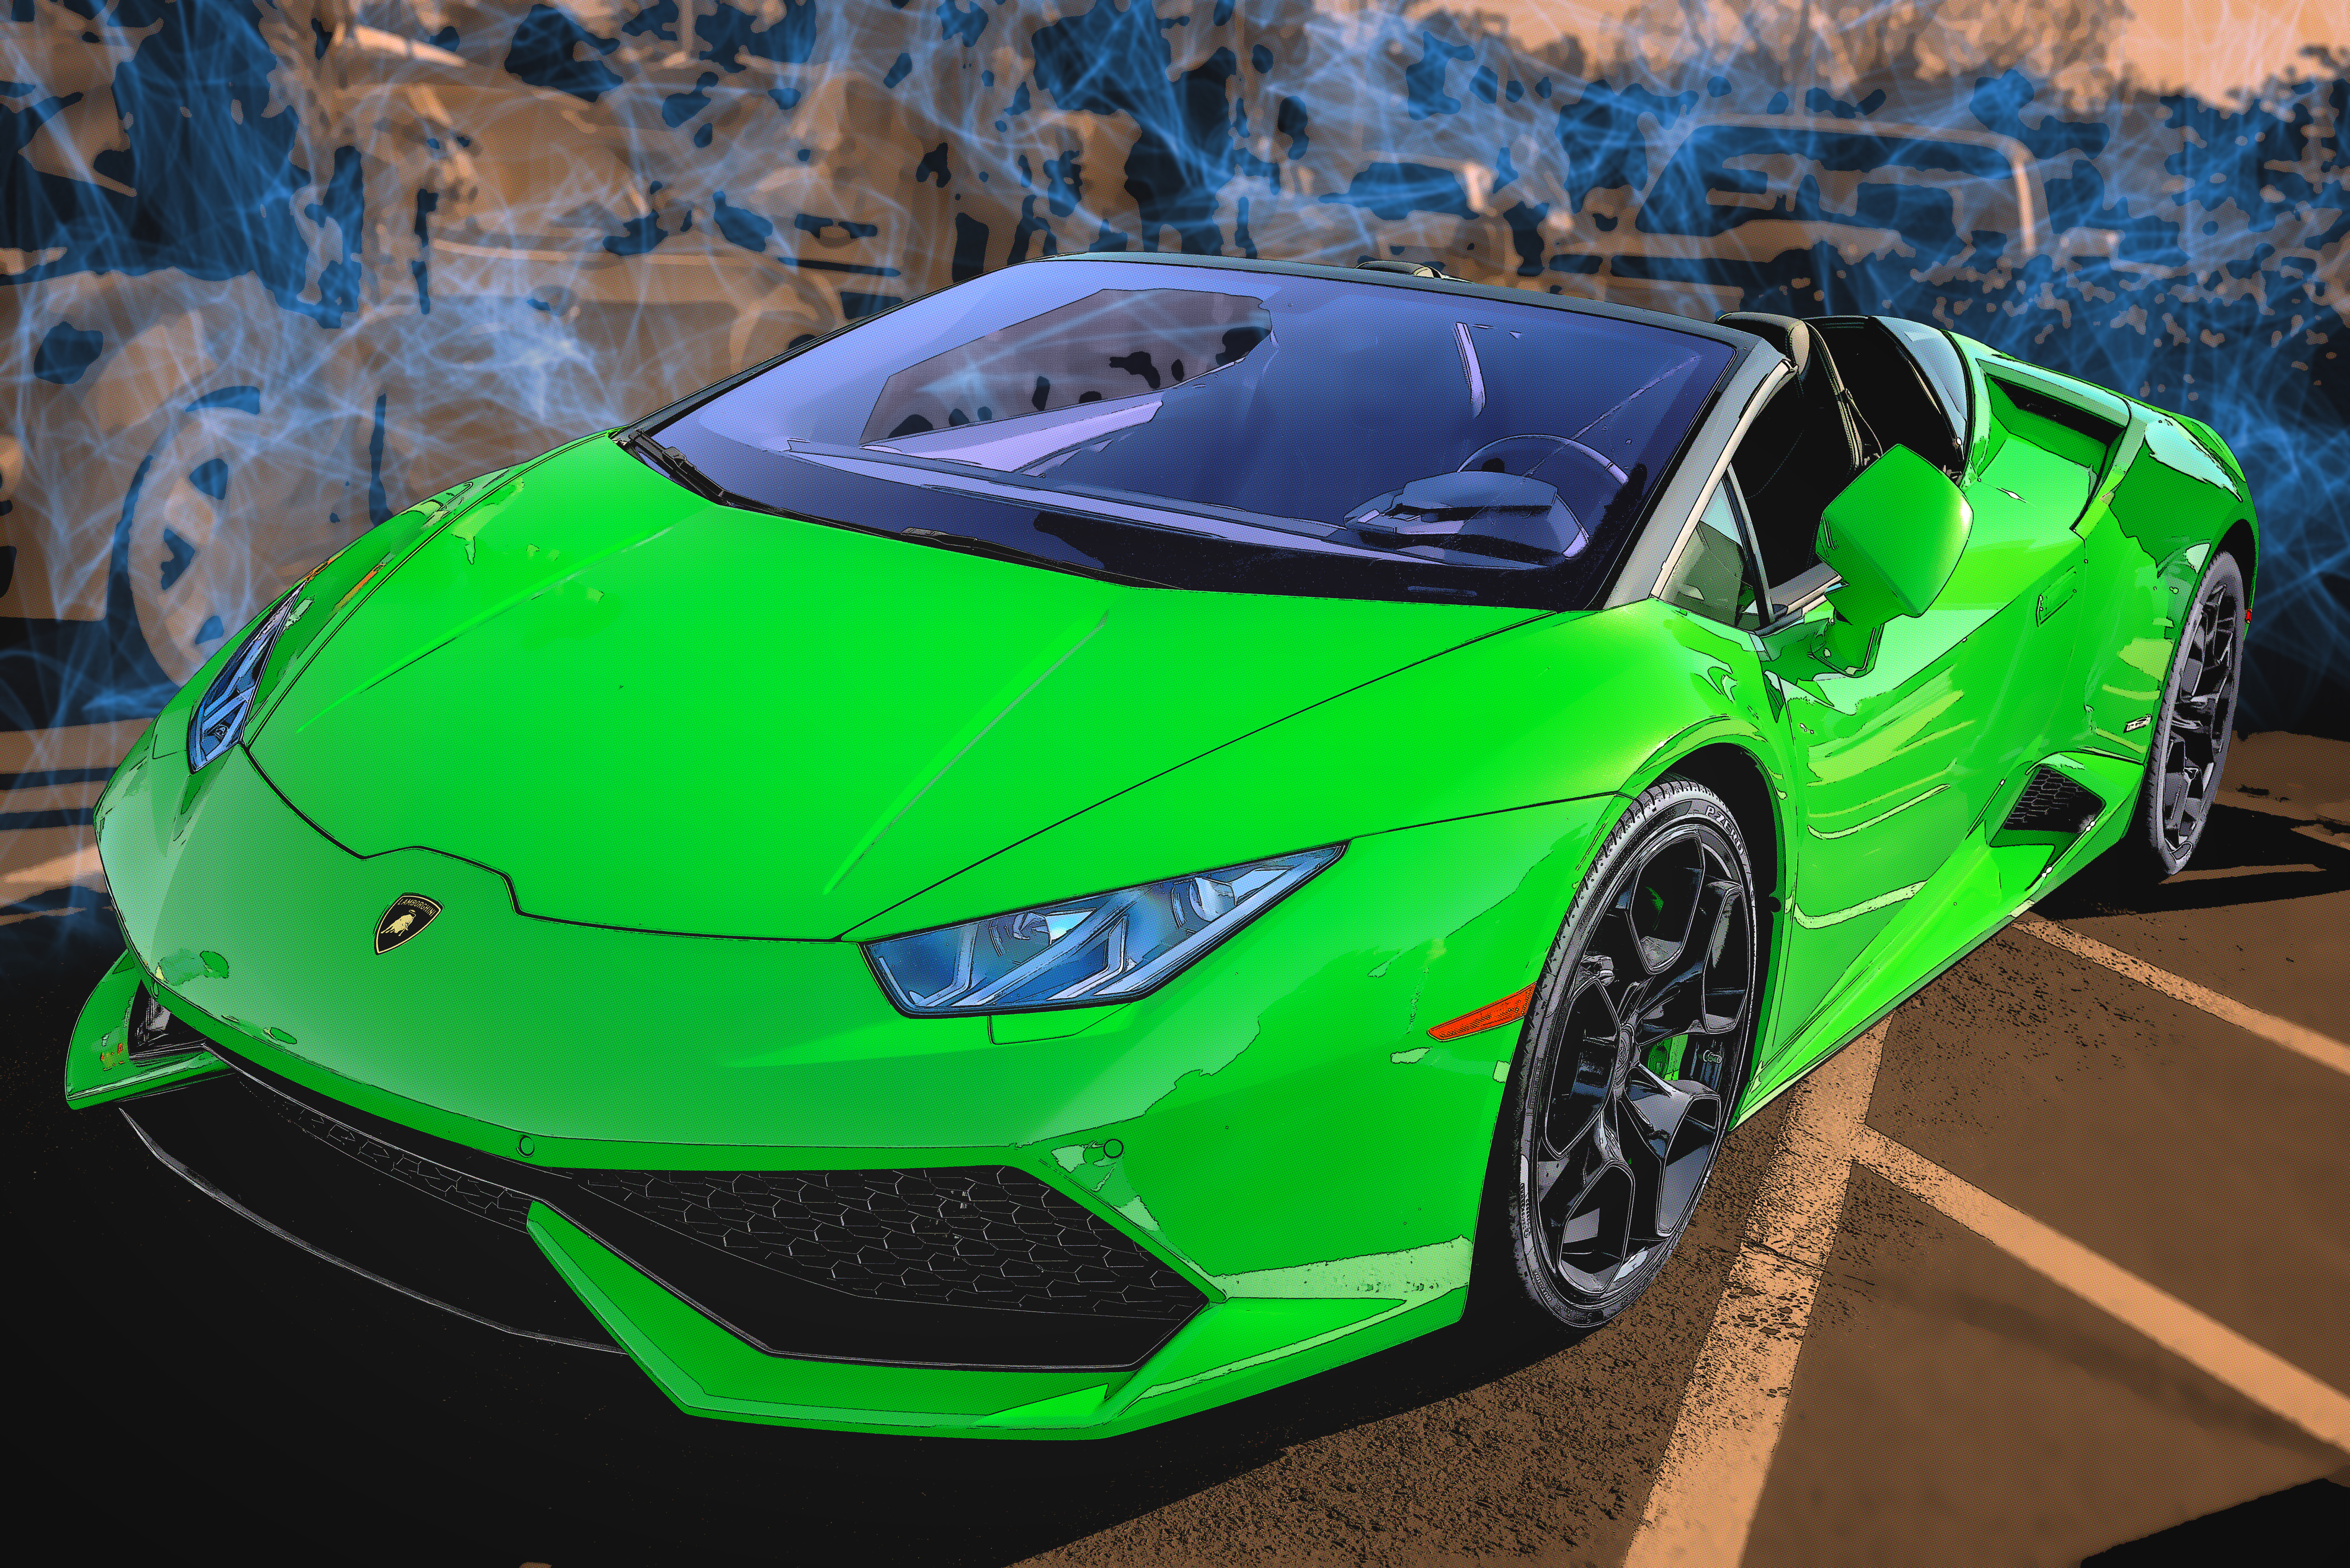
italian car, lambo, lamborghini, luxury car, performance car, sports car, supercar, supercharged, vehicle, vendimia, car, land vehicle, motor vehicle, automotive design, lamborghini aventador, auto show, city car, custom car, race car, luxury vehicle, automotive exterior, lamborghini gallardo